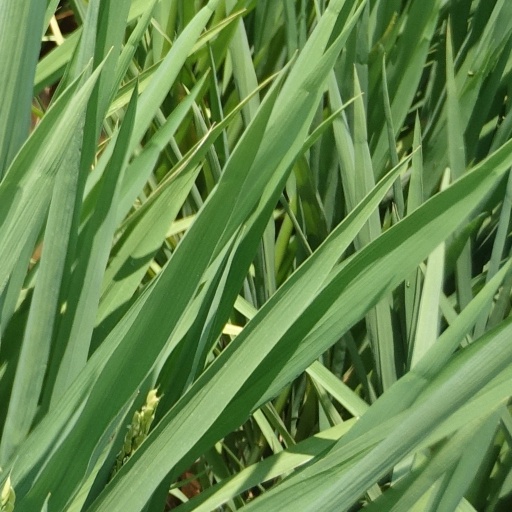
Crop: rice